Claudio S. Grafulla

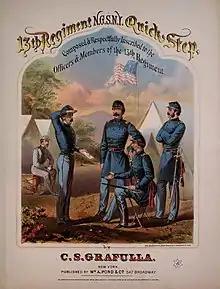
Cover Sheet of the "13th Regiment Quick Step" (1867)

Claudio S. Grafulla (1812–1880) was a composer in the United States during the 19th Century, most noted for martial music for regimental bands during the early days of the American Civil War.